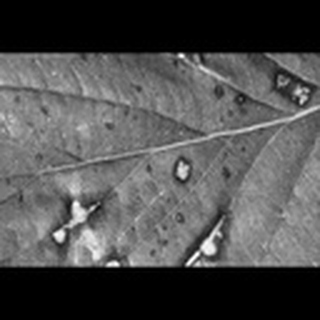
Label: cotton_target_spot